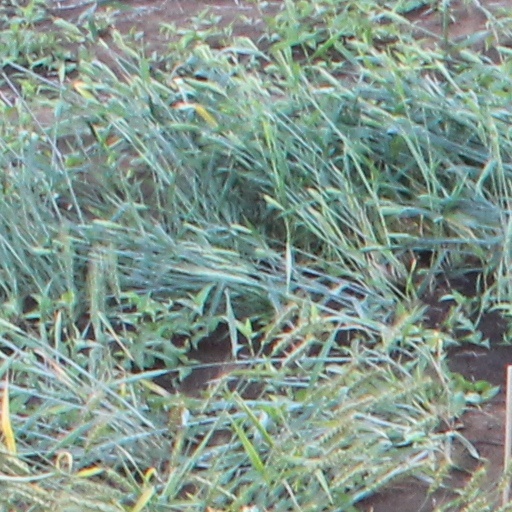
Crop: wheat